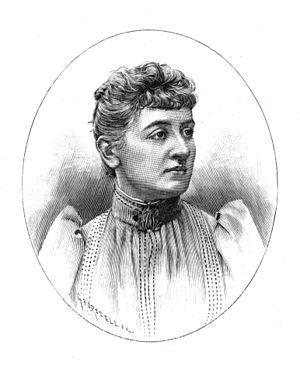
Idun était un magazine suédois fondé par Frithiof Hellberg qui parut de 1887 à 1963. Il tirait son nom de Idunn, déesse Asyne de l’éternelle jeunesse dans la mythologie nordique.